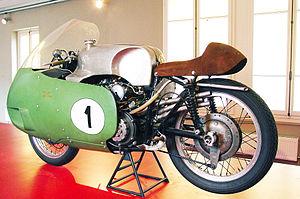
Moto Guzzi est un constructeur de motos italien situé dans la région du lac de Côme, en Lombardie.
La Ottocilindri est un modèle de motocyclette de compétition du constructeur italien Moto Guzzi.